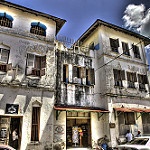
Label: buildings